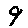
Label: 9